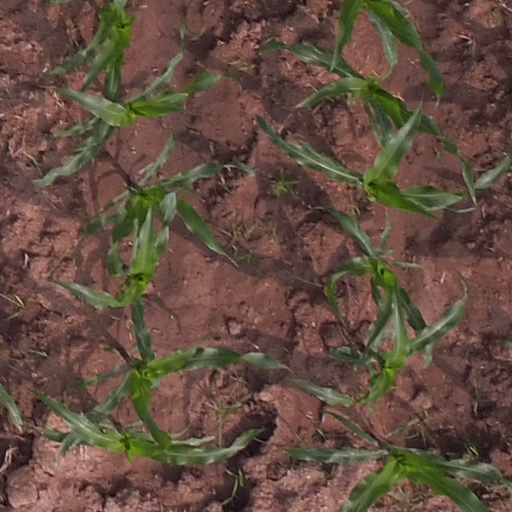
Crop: maize; corn